Then They Came for Me

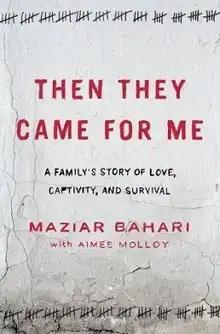

Then They Came for Me: A Family's Story of Love, Captivity, and Survival is a memoir by Iranian Canadian journalist Maziar Bahari with Aimee Molloy, chronicling Bahari's family history, and his arrest and 118-day imprisonment following the controversial 2009 Iran presidential election. It was published by Random House in 2011.